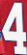
Number: 4